Liberty Park

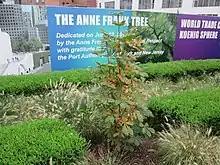
The sapling from the Anne Frank tree

The park has a capacity of 750 people and is the roof of the Vehicular Security Center. A "living wall", measuring long and tall, is located on the park's northern facade adjoining Liberty Street. It contains 826 panels, upon which are attached "periwinkle, Japanese spurge, winter creeper, sedge and Baltic ivy", A walkway from the pedestrian bridge curves along the park. Egresses include three stairways, the pedestrian bridge, and a straight ramp down to Greenwich Street. One of these stairs, a wide staircase is located on the east side of the park, between Greenwich Street to the east and the back of the church to the west. There are wood benches and a small amphitheater-like elevated space at the western end of the park, facing West Street. Finally, there is a "continuous overlook" along much of Liberty Street in addition to "a gently curving balcony" at the church's foot. A sapling from the Anne Frank tree is located alongside the ramp at the southeastern corner of Liberty Park.